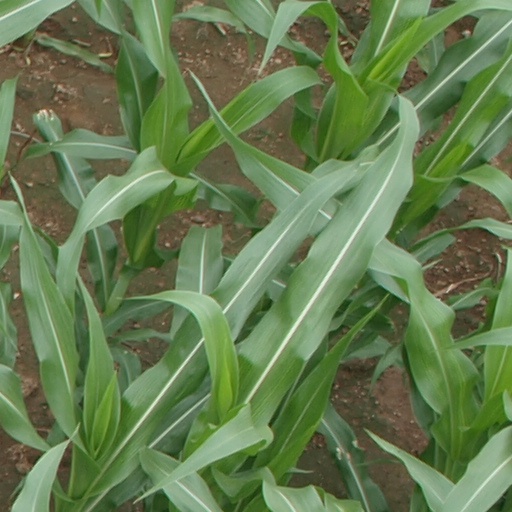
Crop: maize; corn